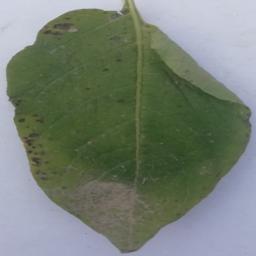
Etiqueta: Tizon_Temprano